Huanghuacheng

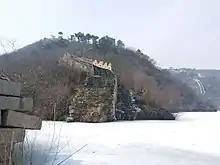
Submerged part of the Great Wall

The village is home to a tourist section of the Great Wall officially called the Lakeside Great Wall. The section derives its name from the man-made reservoir lakes at the location in close proximity to the Great Wall. Unlike the main tourist sections of the Great Wall at Mutianyu and Badaling, the Lakeside Great Wall only usually draws in a handful of tourists. The section features appealing sights including submerged parts of the Great Wall under the lake water and the view after a steep hike to a high guard tower.